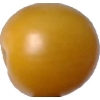
Label: tomato_cherry_yellow